Max Burkholder

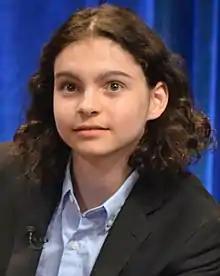
Burkholder at the March 2013 Paleyfest

Maxwell Henry Wolf Burkholder (born November 1, 1997) is an American actor. He is most notable for his role as Max Braverman in the comedic television drama on NBC, "Parenthood". Prior to that, he became known as a voice actor for his roles as Chomper in "The Land Before Time", Roo on "My Friends Tigger & Pooh" and World in the television film "Foster's Home for Imaginary Friends", "". In 2013, Burkholder appeared in the film "The Purge". He is currently a member of the comedy account on Instagram, "Max 'n' the Jakey Boys".